Shuttle Meadow Formation

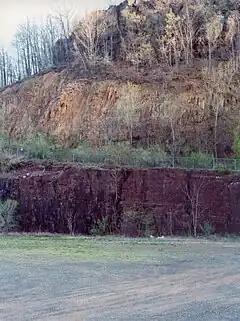
Talcott Formation over Shuttle Meadow Formation in a quarry (Connecticut)

The Shuttle Meadow Formation is a Mesozoic geologic formation in the Hartford Basin in Connecticut and Massachusetts, USA. Insect fossils of "Mormolucoides articulatus" and dinosaur remains are among the fossils that have been recovered from the formation; "Coelophysis sp".